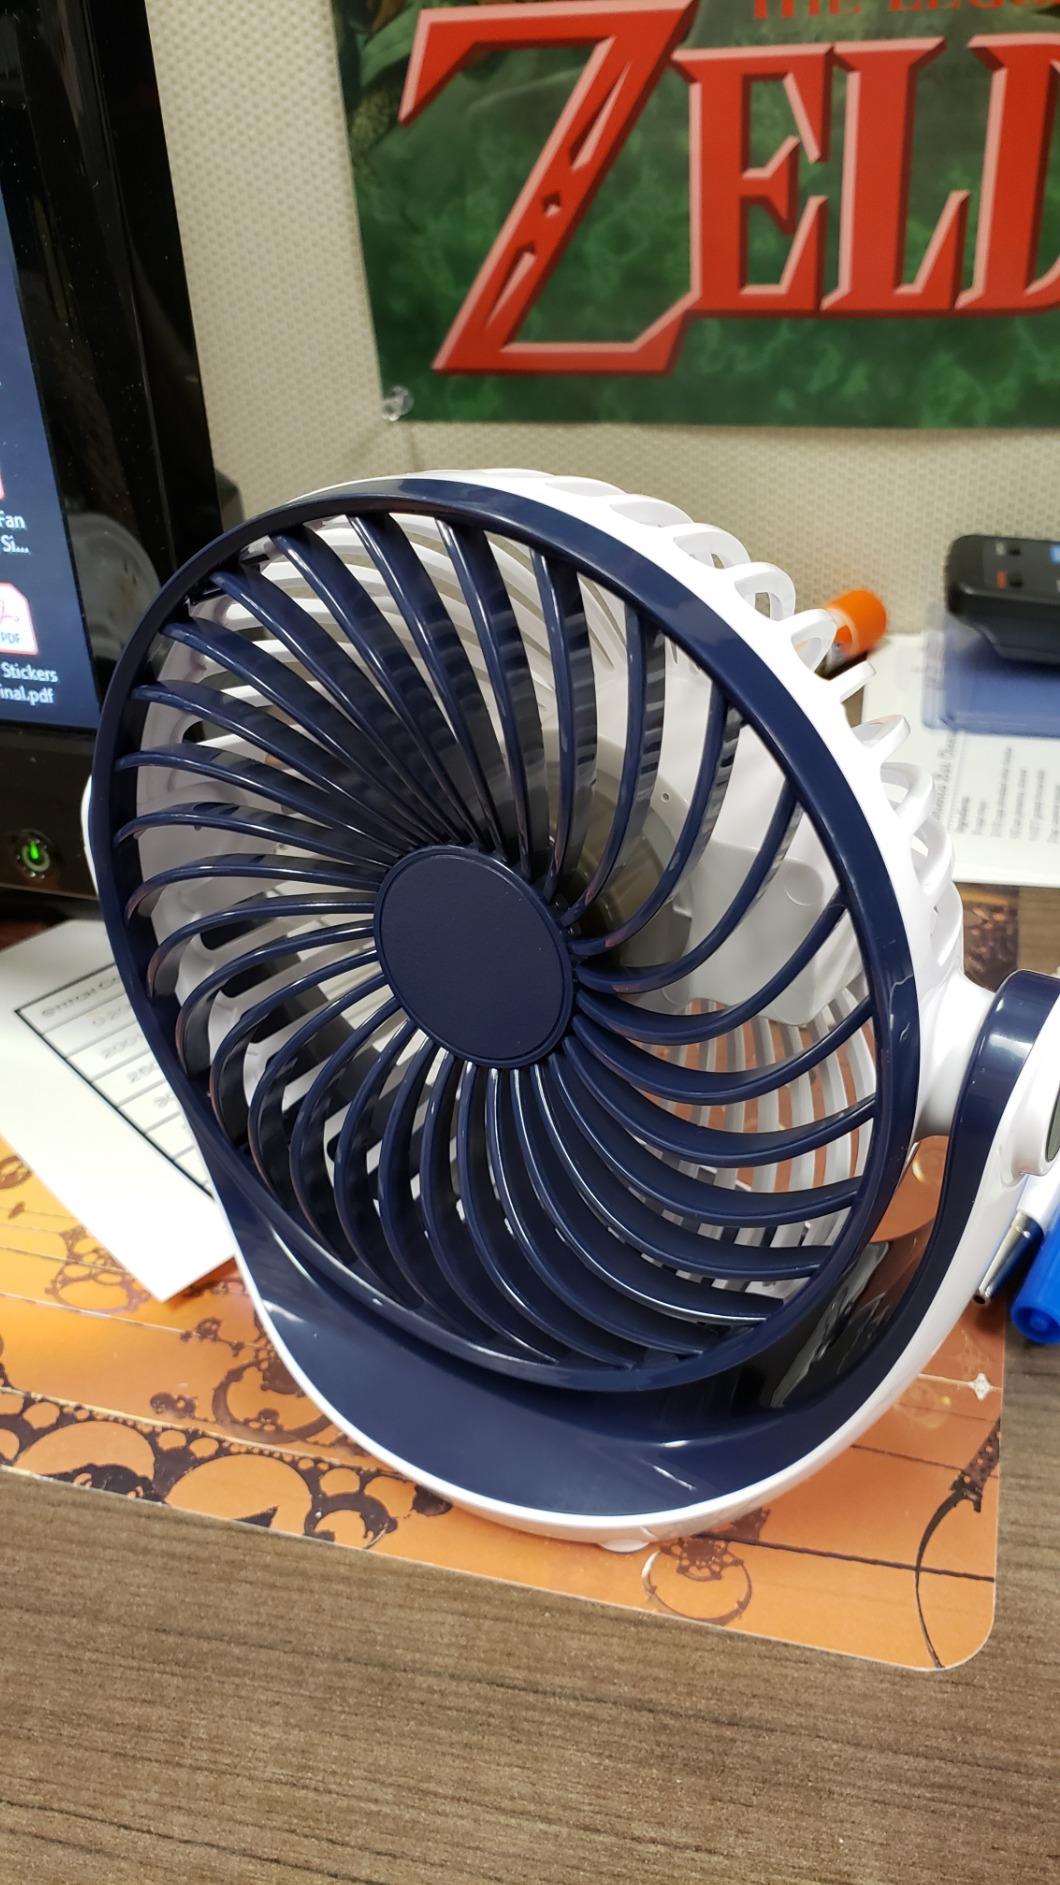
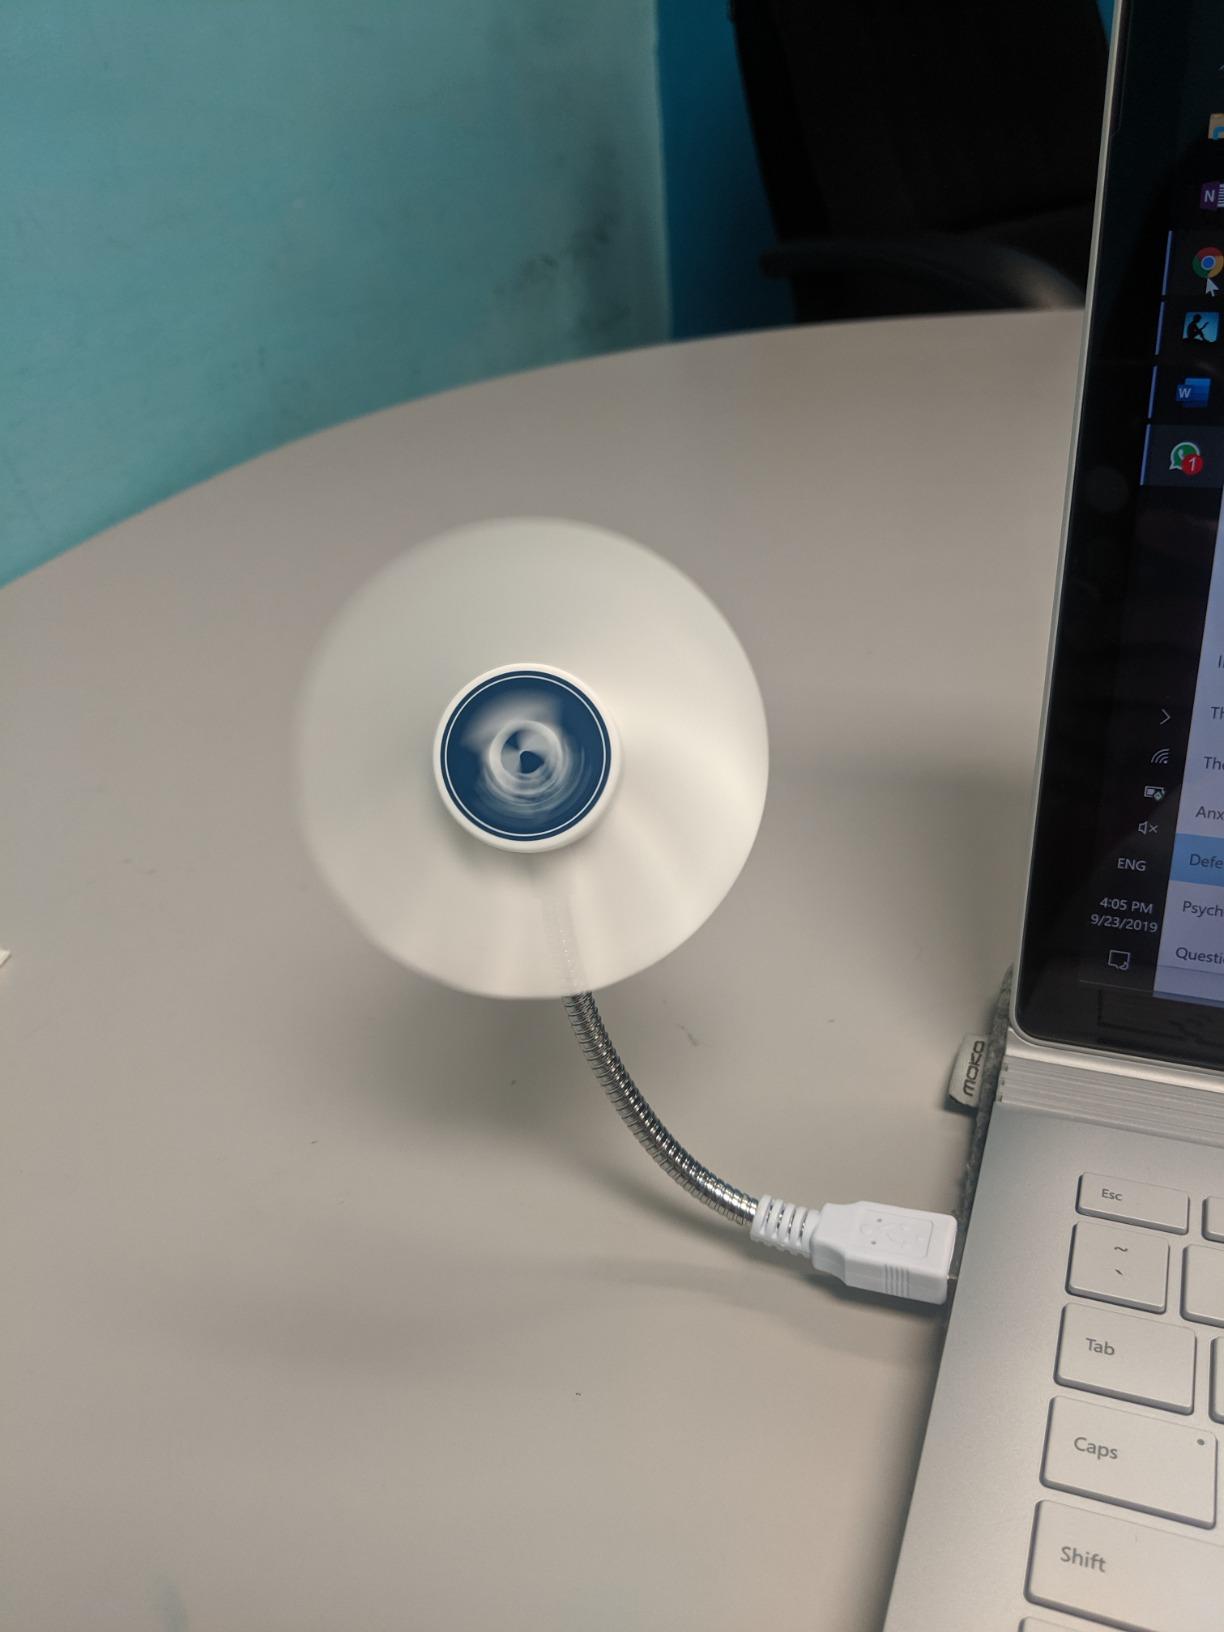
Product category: fan
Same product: no